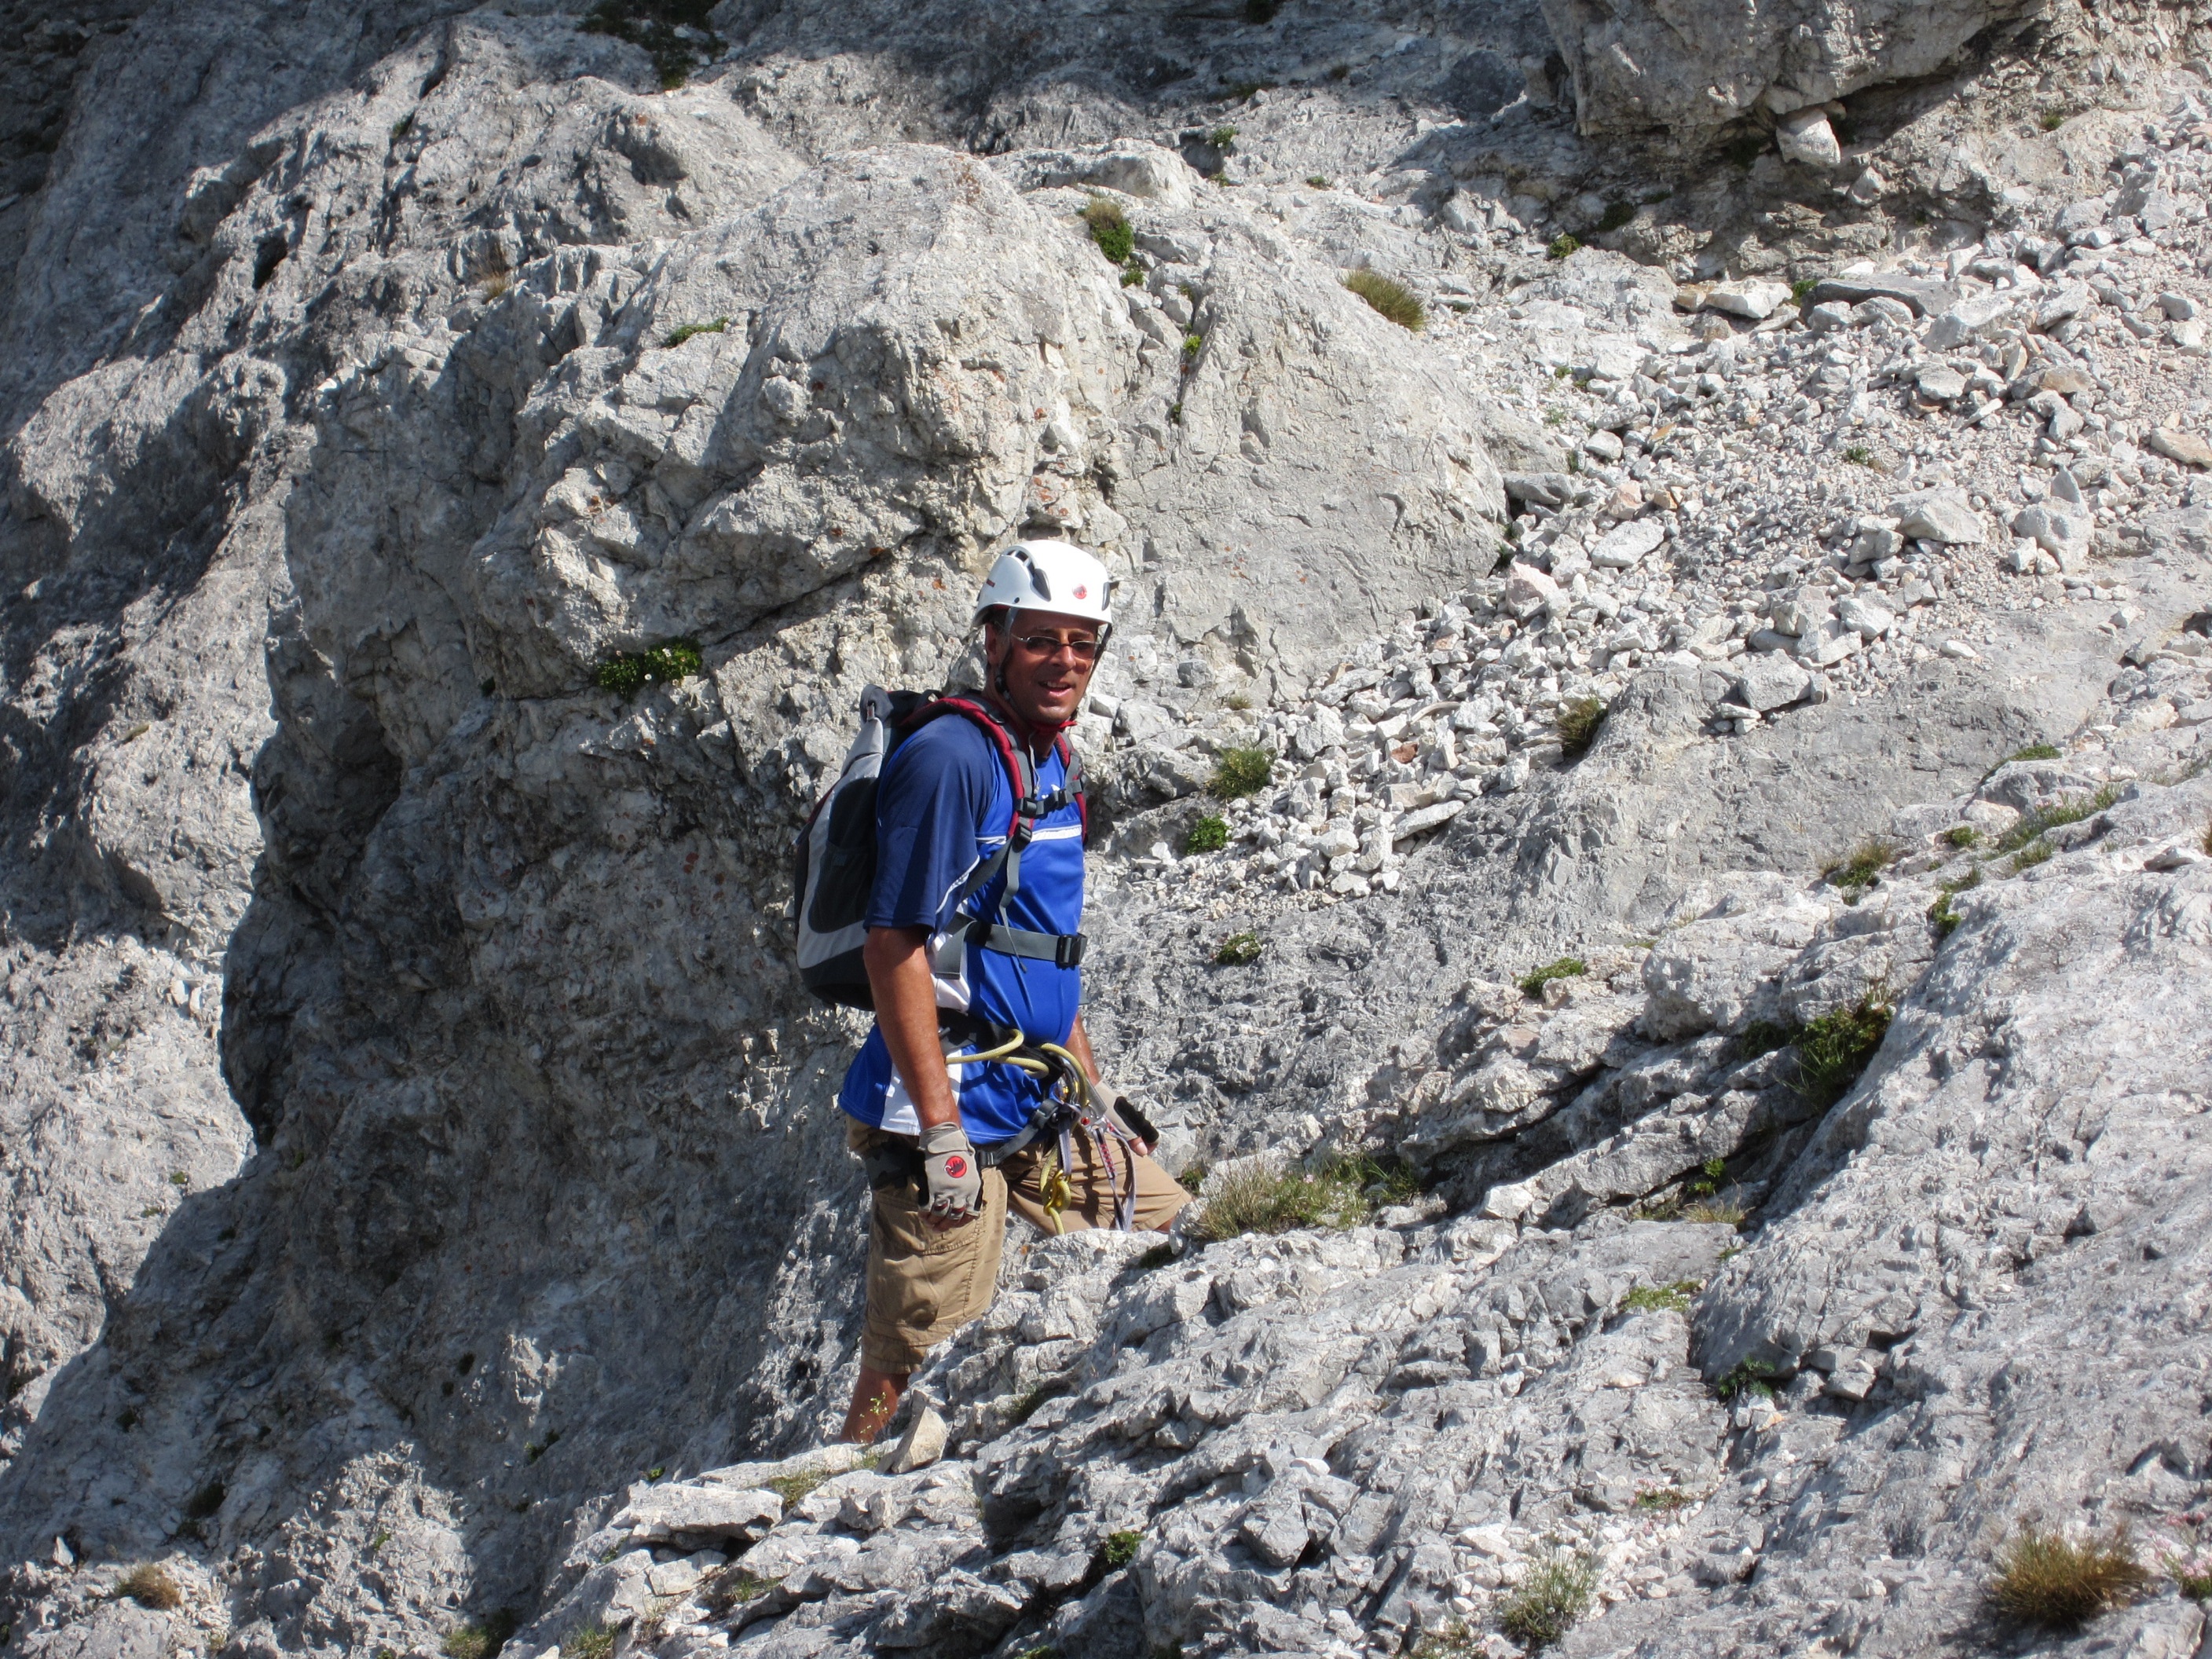
nature, walking, mountain, adventure, mountain range, recreation, extreme sport, ridge, summit, mountaineering, geology, sports, outdoor recreation, geological phenomenon, sport climbing